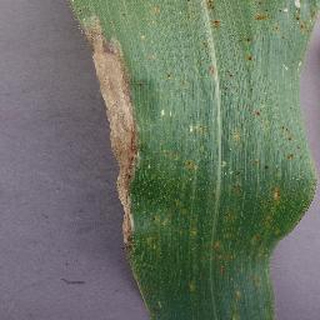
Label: corn_northern_leaf_blight